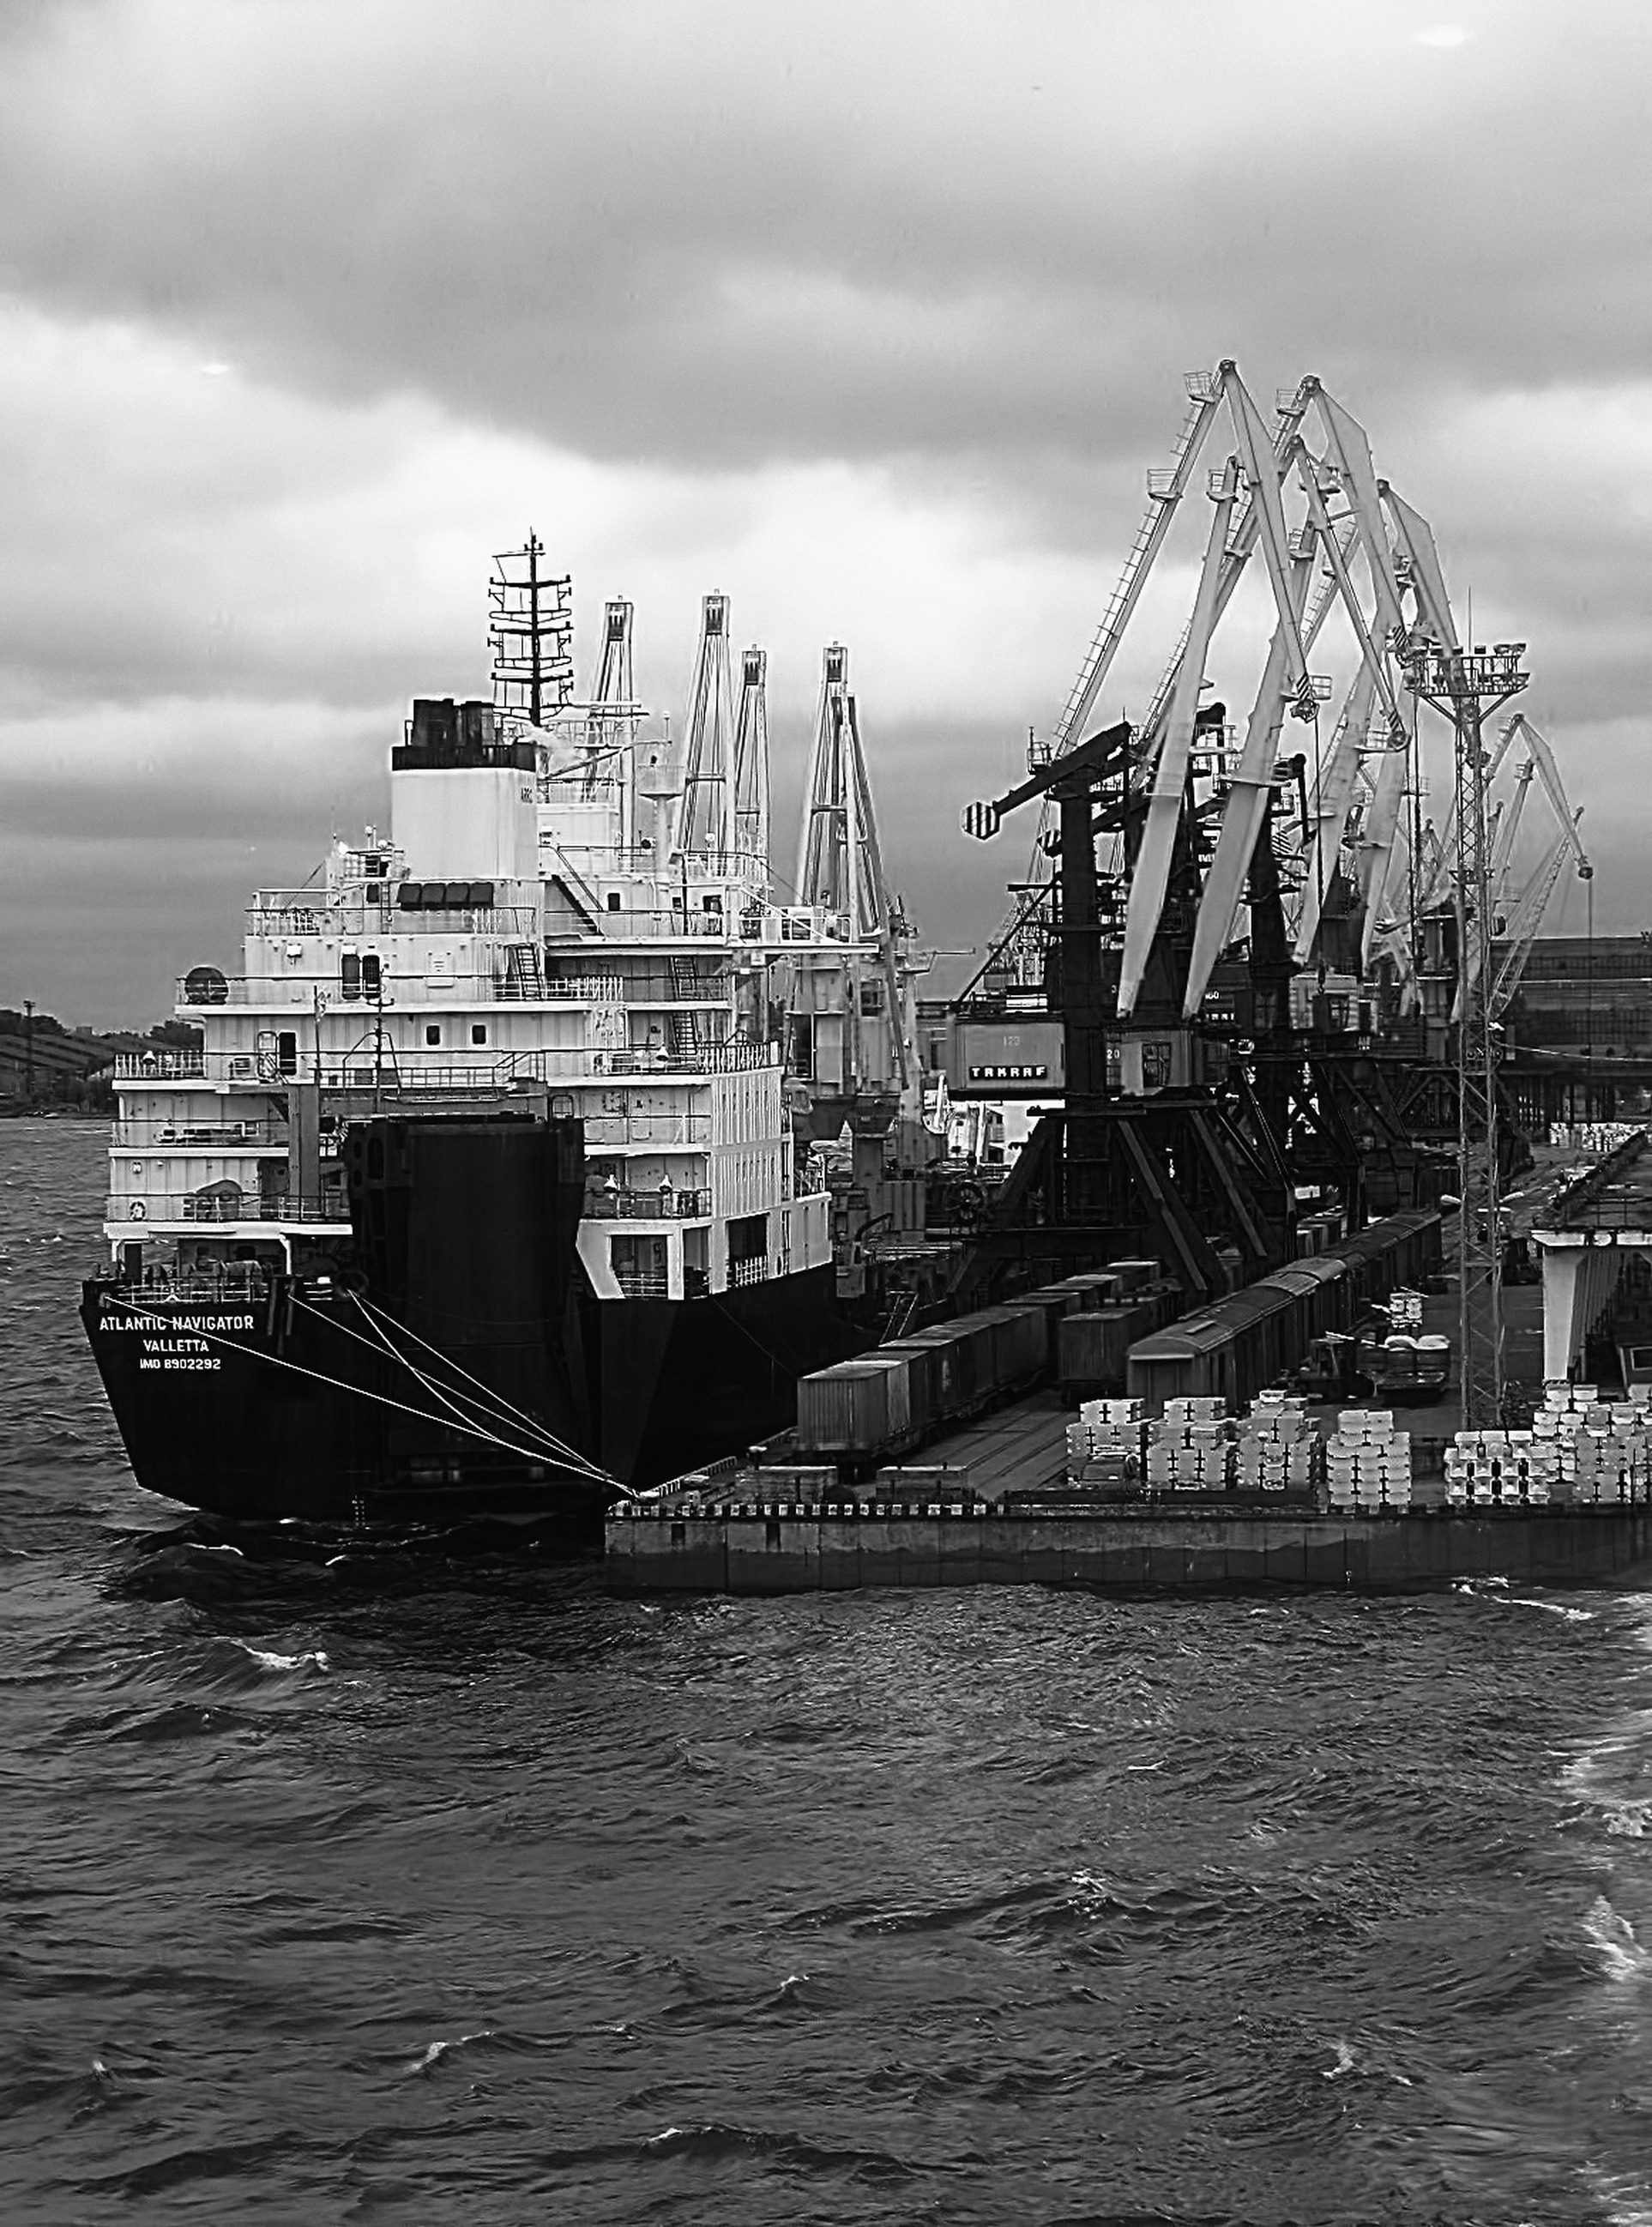
sea, black and white, boat, ship, transport, vehicle, harbor, port, monochrome, cargo ship, waterway, peter, channel, russia, tugboat, watercraft, fishing vessel, freight transport, ocean liner, monochrome photography, tank ship